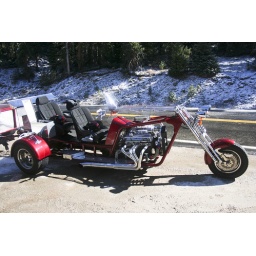
The motorcycle is included in this picture of a tree in order to portray a sense of scale.